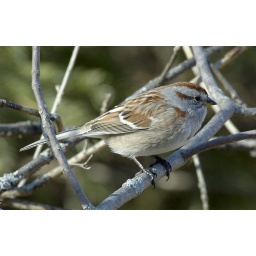
An American tree sparrow at Cranberry Marsh, Ajax. These birds winter in southern Ontario and breed much farther north.